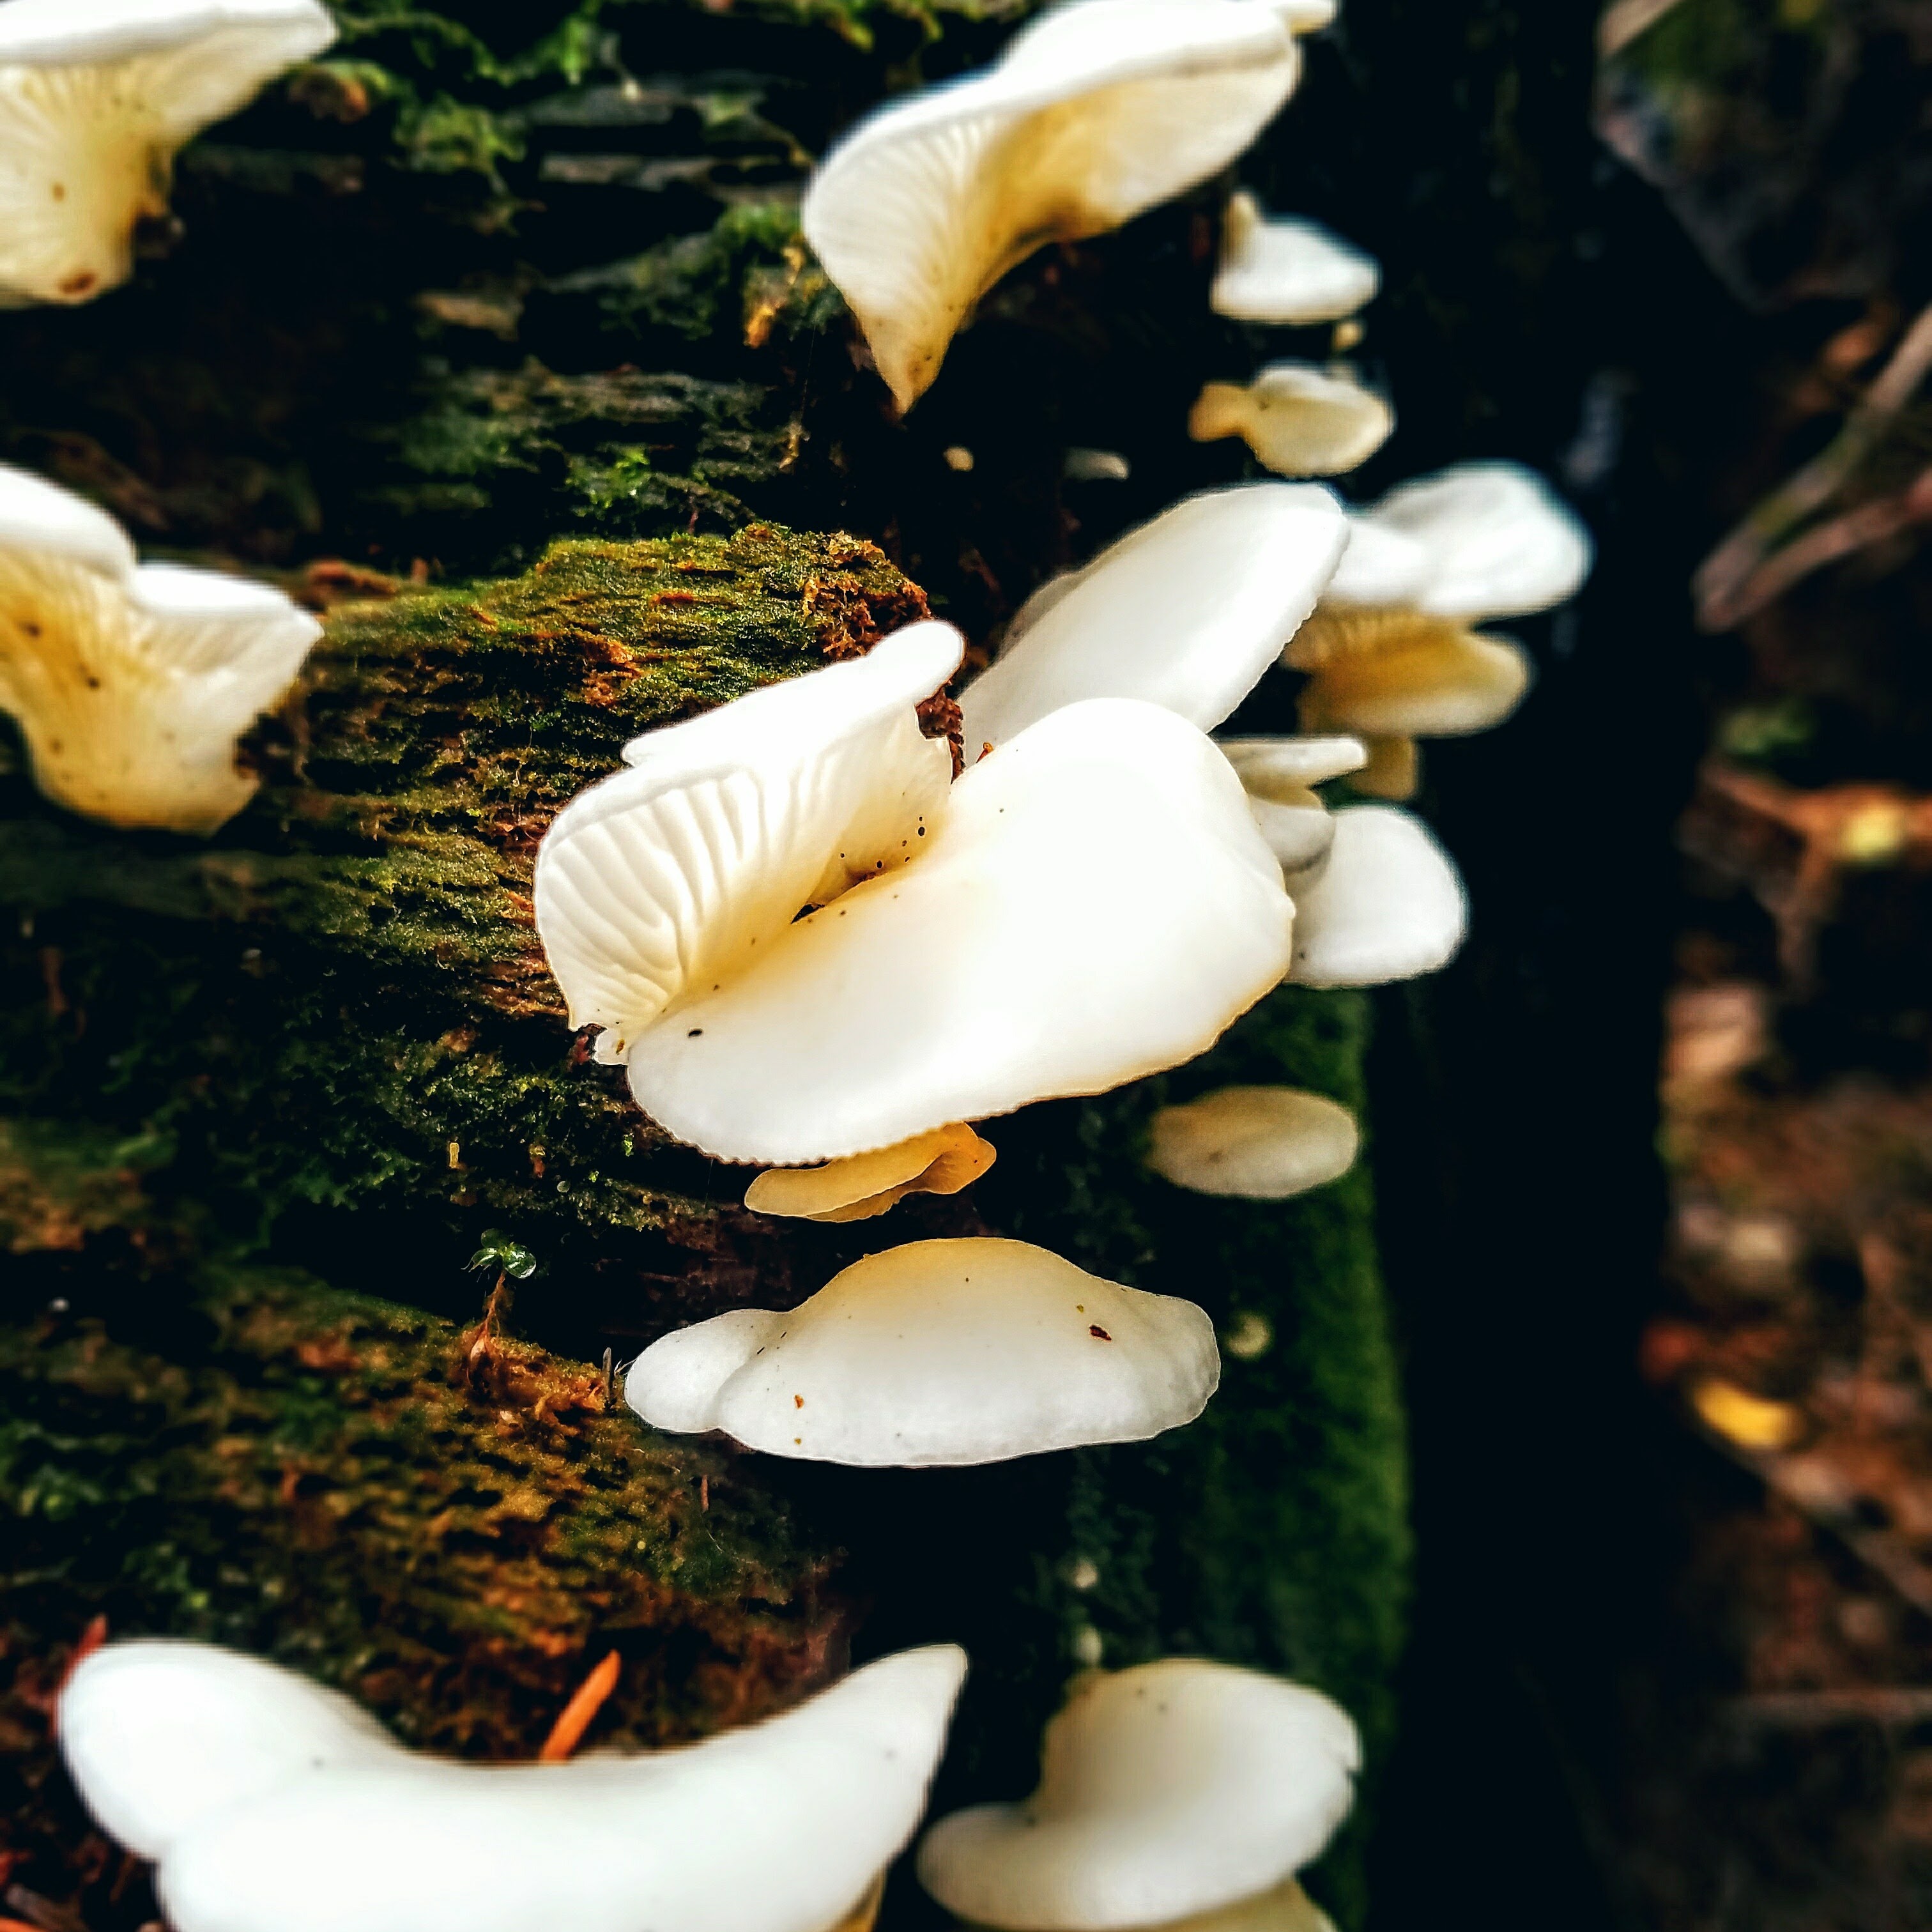
flower, botany, mushroom, flora, fungus, agaricus, macro photography, oyster mushroom, edible mushroom, medicinal mushroom, agaricomycetes, agaricaceae, champignon mushroom, pleurotus eryngii